History of California (1900–present)

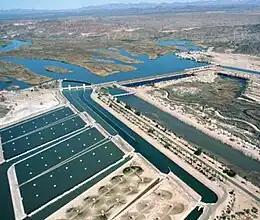
Imperial Dam on the Colorado River at the head of the All-American Canal.

The aqueduct begins at the Sacramento–San Joaquin River Delta at the Banks Pumping Plant, which pumps from the Clifton Court Forebay. Water is pumped by the Banks Pumping Plant to the Bethany Reservoir, which serves as a forebay for the South Bay Aqueduct via the South Bay Pumping Plant. From the Bethany Reservoir, the aqueduct flows by gravity approximately to the O'Neill Forebay at the San Luis Reservoir. From the O'Neill Forebay, it flows approximately to the Dos Amigos Pumping Plant. After Dos Amigos, the aqueduct flows about to where the Coastal Branch splits from the "main line". The split is approximately south-southeast of Kettleman City. After the Coastal Branch, the line continues by gravity another to the Buena Vista Pumping Plant. From the Buena Vista, it flows approximately to the Teerink Pumping Plant. After Teerink it flows about to the Chrisman Pumping Plant. Chrisman is the last pumping plant before the Edmonston Pumping Plant, which is from Chrisman. South of the plant the west branch splits off in a southwesterly direction to serve the Los Angeles Basin. At the Edmonston Pumping Plant it is pumped over the Tehachapi Mountains.